Church Slavonic

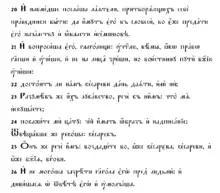
An example of Russian Church Slavonic computer typography

The Church Slavonic language is actually a set of at least four different dialects (recensions or redactions; , izvod), with essential distinctions between them in dictionary, spelling (even in writing systems), phonetics, and other aspects. The most widespread recension, Russian, has several local sub-dialects in turn, with slightly different pronunciations.